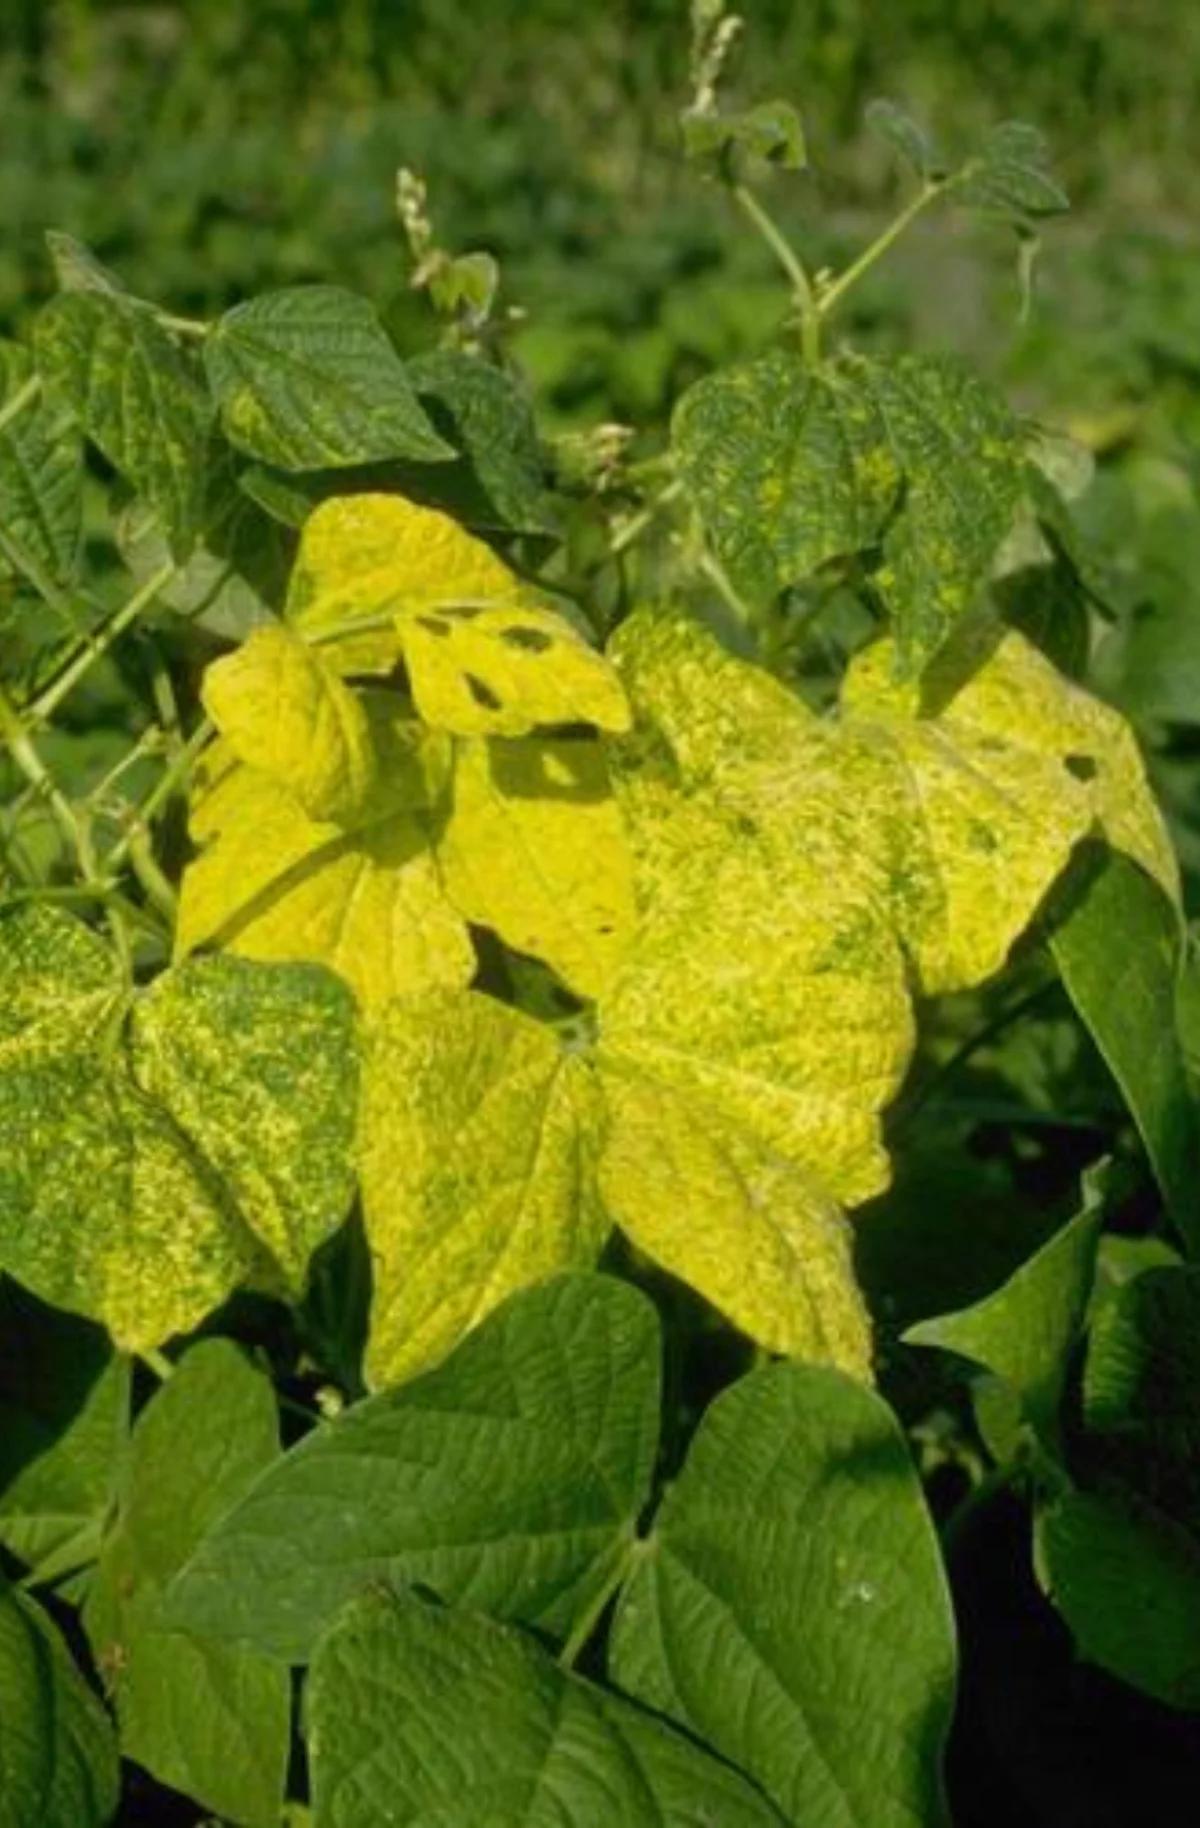
Plant: Soybean
Disease: soybean mosaic